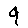
Label: 9